Horst Seehofer

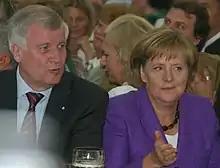
Seehofer with Angela Merkel, 2008

After Helmut Kohl lost his bid for a fifth term in the 1998 federal election, in the opposition Seehofer became deputy chairman of the CDU/CSU parliamentary group of the Bundestag in October 1998, which was led at the time by Kohl's successor Wolfgang Schäuble. Ahead of the 2005 elections, Edmund Stoiber included Seehofer in his shadow cabinet for the Christian Democrats’ unsuccessful campaign to unseat Chancellor Gerhard Schröder. He served as Health Minister Ulla Schmidt's counterpart in negotiating the cross-party healthcare bill of 2003. Because of his disagreement with CDU leader Angela Merkel on flat-rate contributions ("Gesundheitsprämie") to the federal health insurance he resigned from his leadership post in the parliamentary group on 22 November 2004 but remained deputy chairman of his party and kept his Bundestag seat.